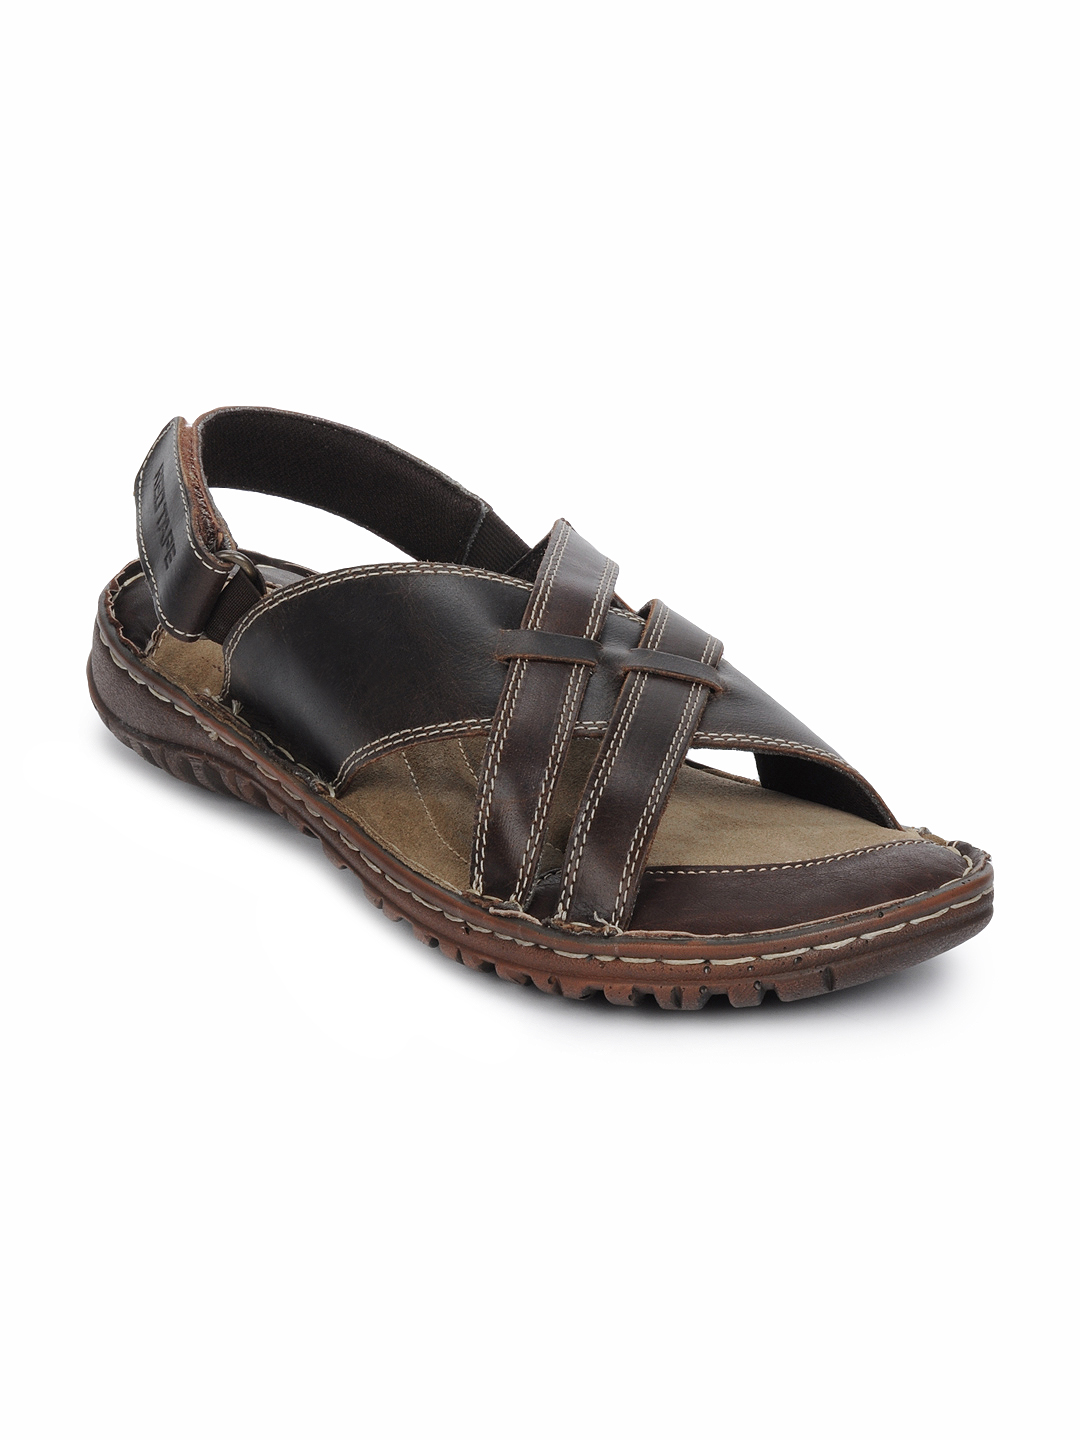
Red Tape Men Brown Sandals
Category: Footwear / Sandal / Sandals
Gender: Men
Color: Brown
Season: Summer 2012
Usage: Casual